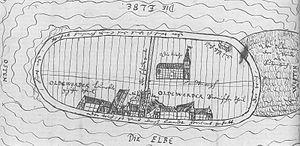
Altenwerder est une ancienne localité appartenant à la municipalité de Hambourg, située sur la Süderelbe, c'est-à-dire le bras méridional de l’Elbe.